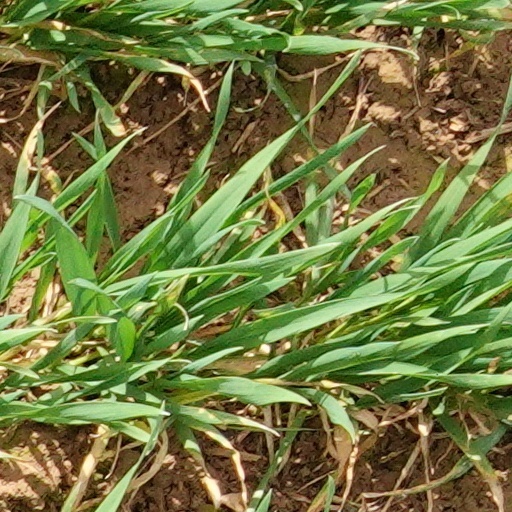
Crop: wheat